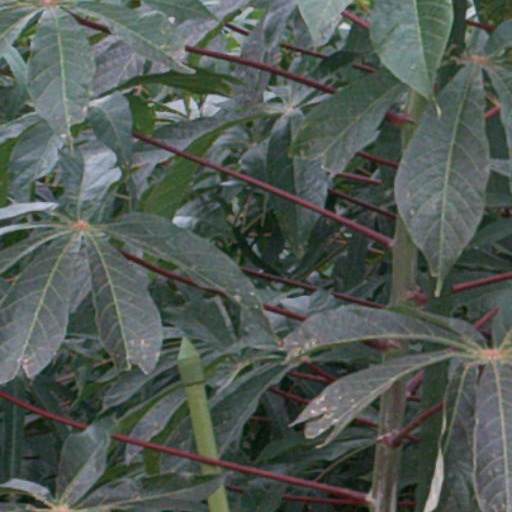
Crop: cassava